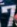
Number: 7